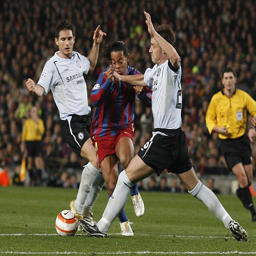
footballer tries to tackle soccer player during a tie